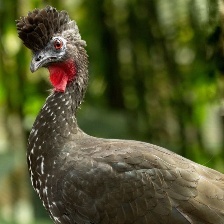
Species: BAND TAILED GUAN
Scientific name: PENELOPE ARGYROTIS